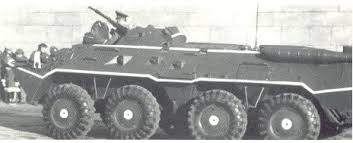
Label: BTR-80